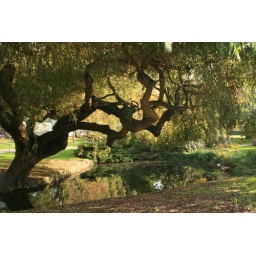
tree over the lake